Breaching experiment

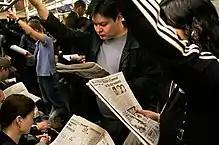
A busy New York City Subway train

A residual rule of everyday interaction on the New York City Subway is that seats are on a first-come, first-served basis and individuals are not supposed to talk to one another in such close quarters.